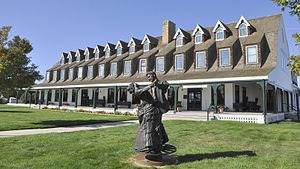
Le Sheridan Inn est un hôtel américain situé à Sheridan, dans le Wyoming. Ouvert en 1893, cet établissement est un National Historic Landmark depuis le 29 janvier 1964 et est inscrit au Registre national des lieux historiques depuis le 15 octobre 1966. Il est membre des Historic Hotels of America depuis 2015.